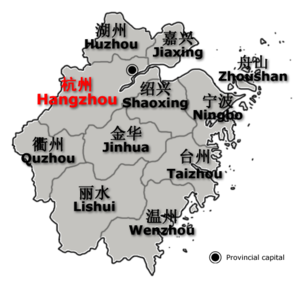
Zhejiang / Administrativ inddeling
Zhejiang er en provins i Folkerepublikken Kina beliggende ved den østlige kyst. Navnet Zhejiang er Qiantang-flodens tidligere navn, der går igennem provinsens hovedstaden Hangzhou. Provinsens navn forkortes ofte til "Zhe".